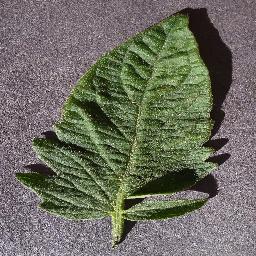
Label: Tomato___healthy